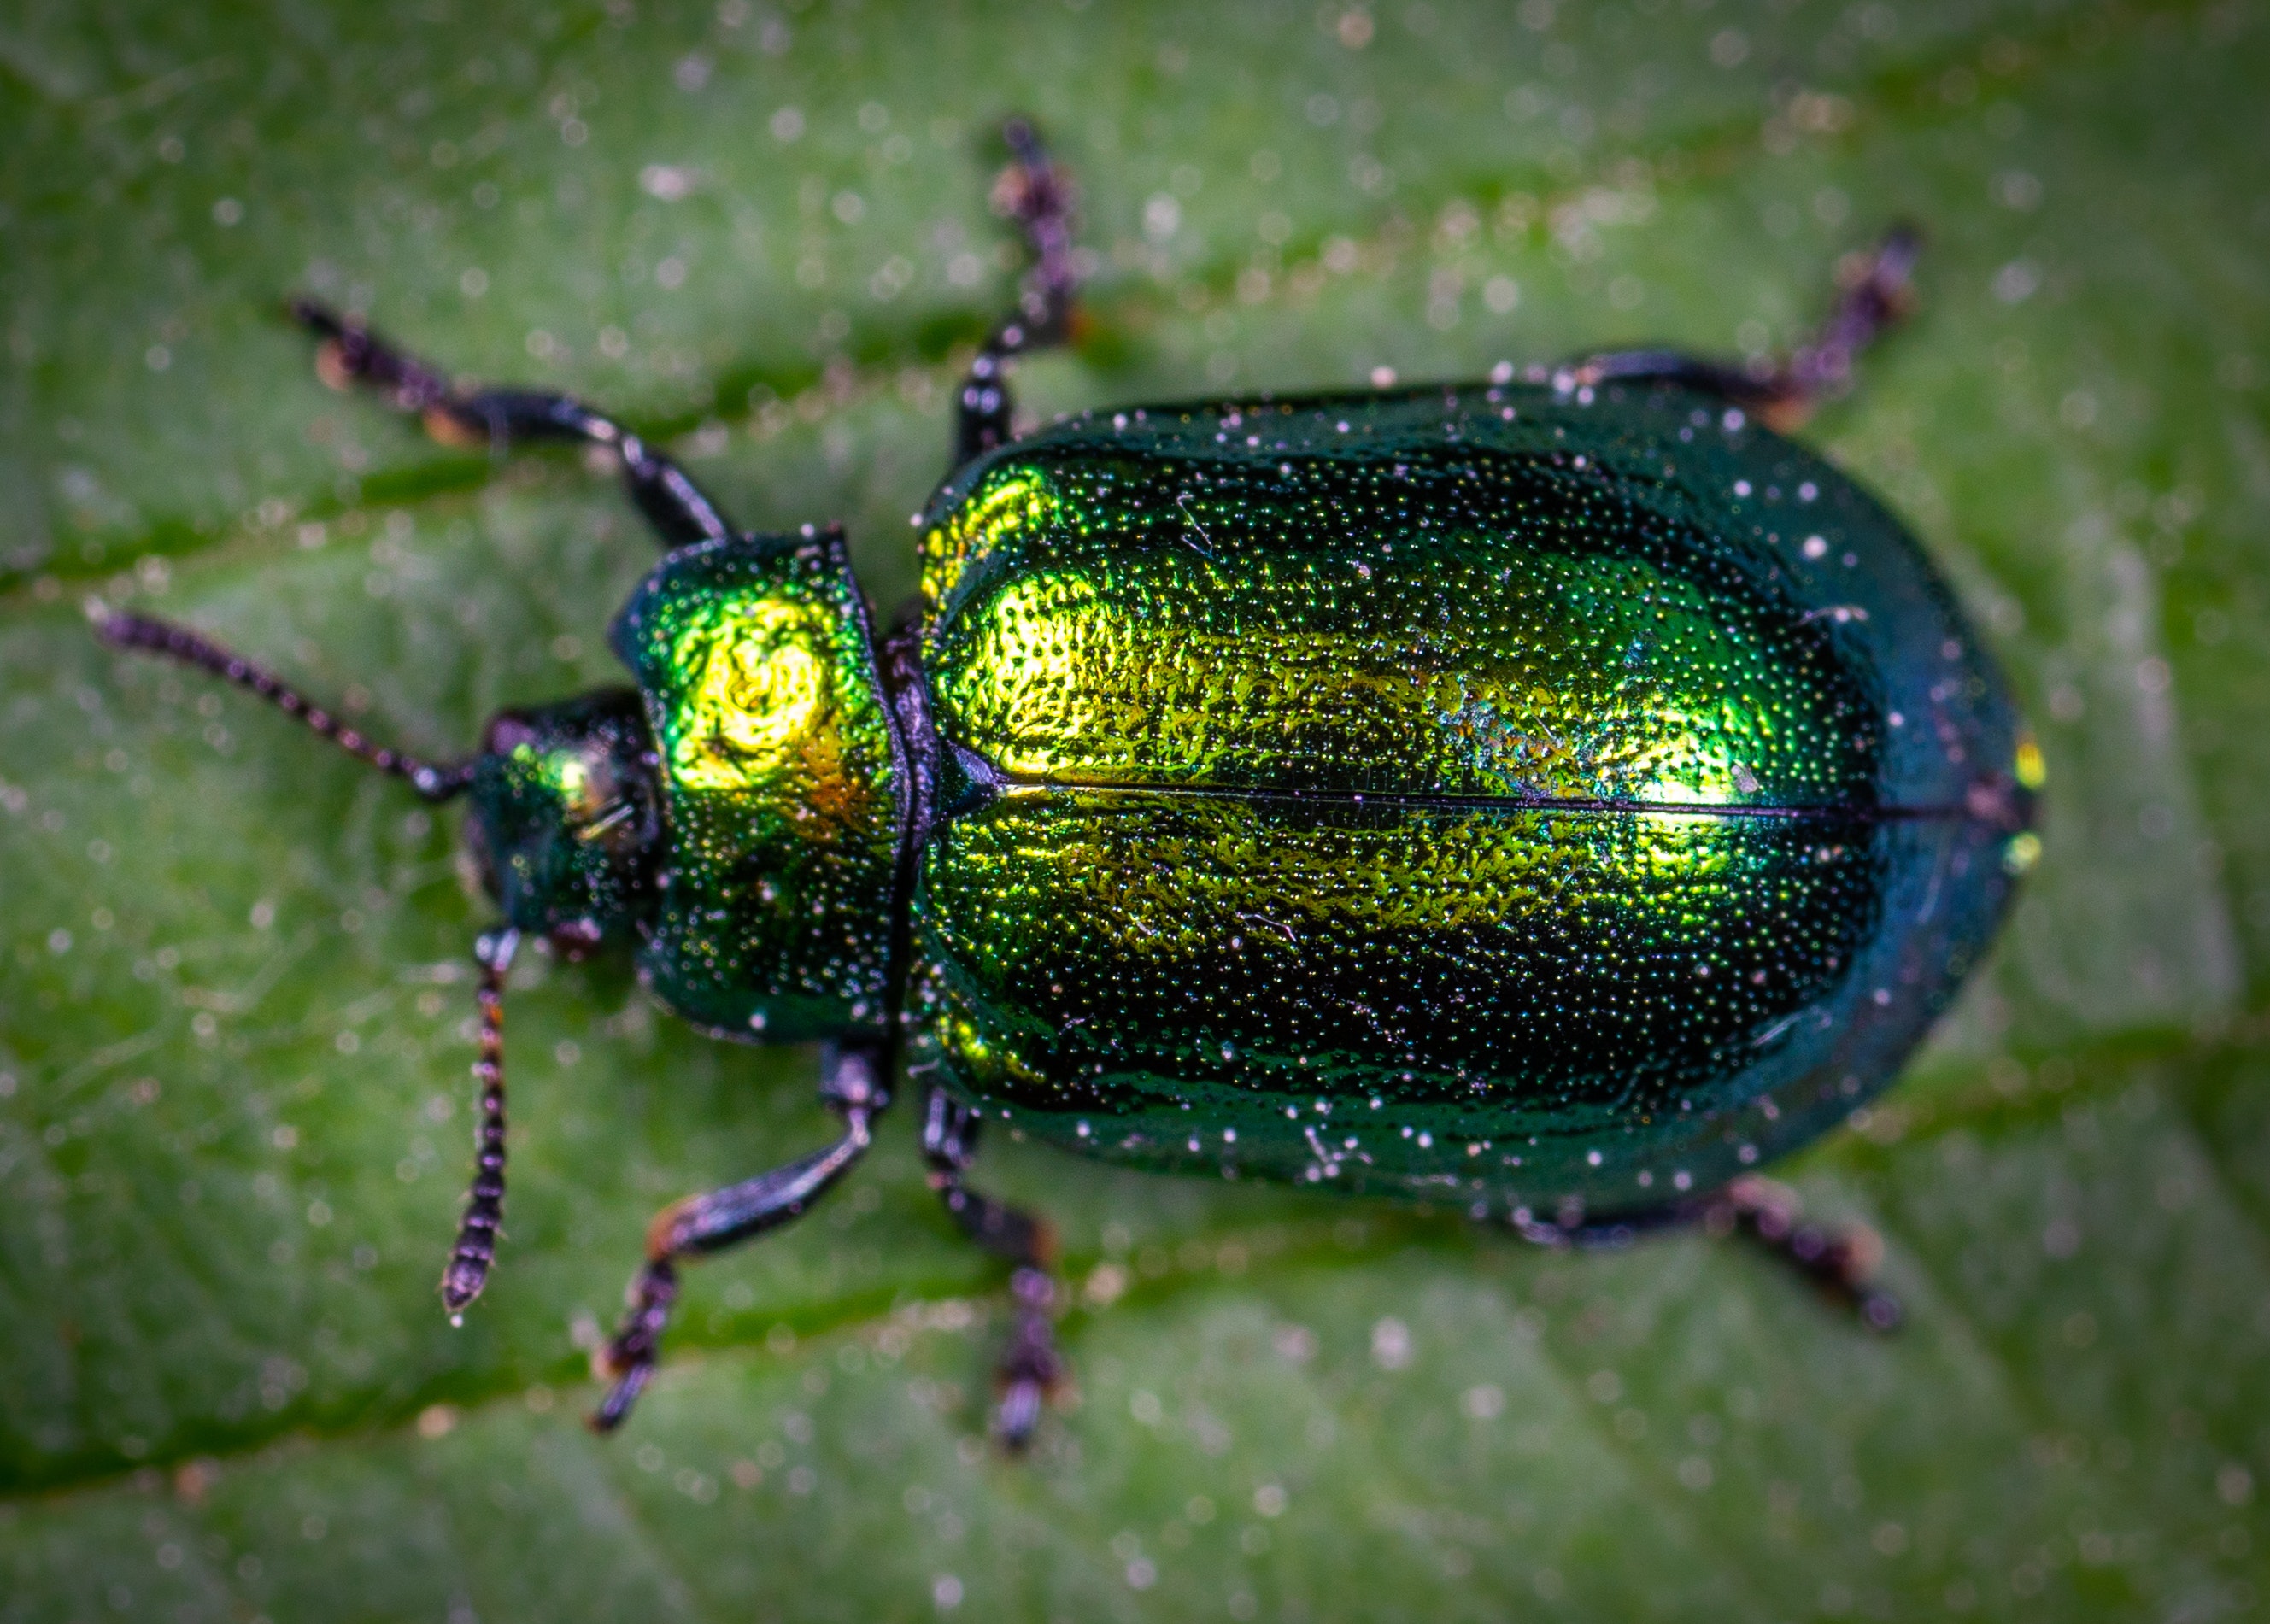
insect, invertebrate, beetle, leaf beetle, macro photography, organism, close up, scarabs, Cetoniidae, arthropod, Jewel bugs, dung beetle, bug, ground beetle, photography, jewel beetles, plant, wildlife, japanese beetle, pest